The Flight (film)

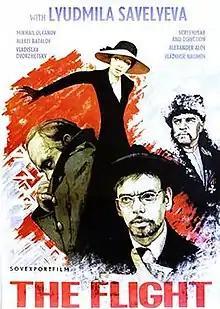
Film poster

The Flight (transliteration "Beg") is a 1970 Soviet historical drama film, mainly based on writer Mikhail Bulgakov's play "Flight", but also on his novel "The White Guard" and his libretto "Black Sea". It is written and directed by Aleksandr Alov and Vladimir Naumov and is the story about a group of Russian Empire's high society refugees from the Russian Civil War, eking out an existence in Istanbul and Paris in the 1920s. It was entered into the 1971 Cannes Film Festival.